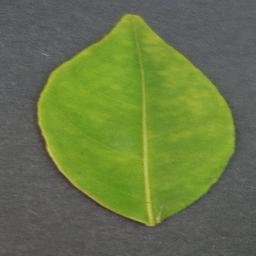
Label: Orange___Haunglongbing_(Citrus_greening)